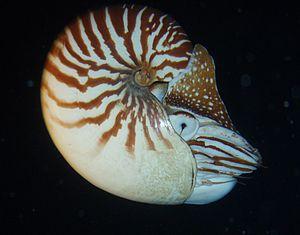
Le Nautilus macromphalus est une espèce de nautiles endémique de la région entourant la Nouvelle-Calédonie.
La Nouvelle-Calédonie, avec 18 576 km² et une ZEE de 1 450 000 km², occupe une position moyenne entre le géant continental australien et les petites îles de la Mélanésie ou de Micronésie. Cette superficie en fait l'un des plus grands territoires du Pacifique Sud et le second de la France d'outre-mer, après la Guyane. Sa surface émergée est à peu près aussi étendue que la Picardie ou que la Basse-Normandie.